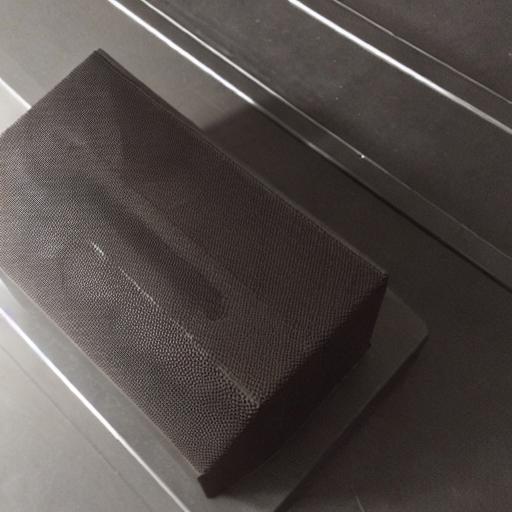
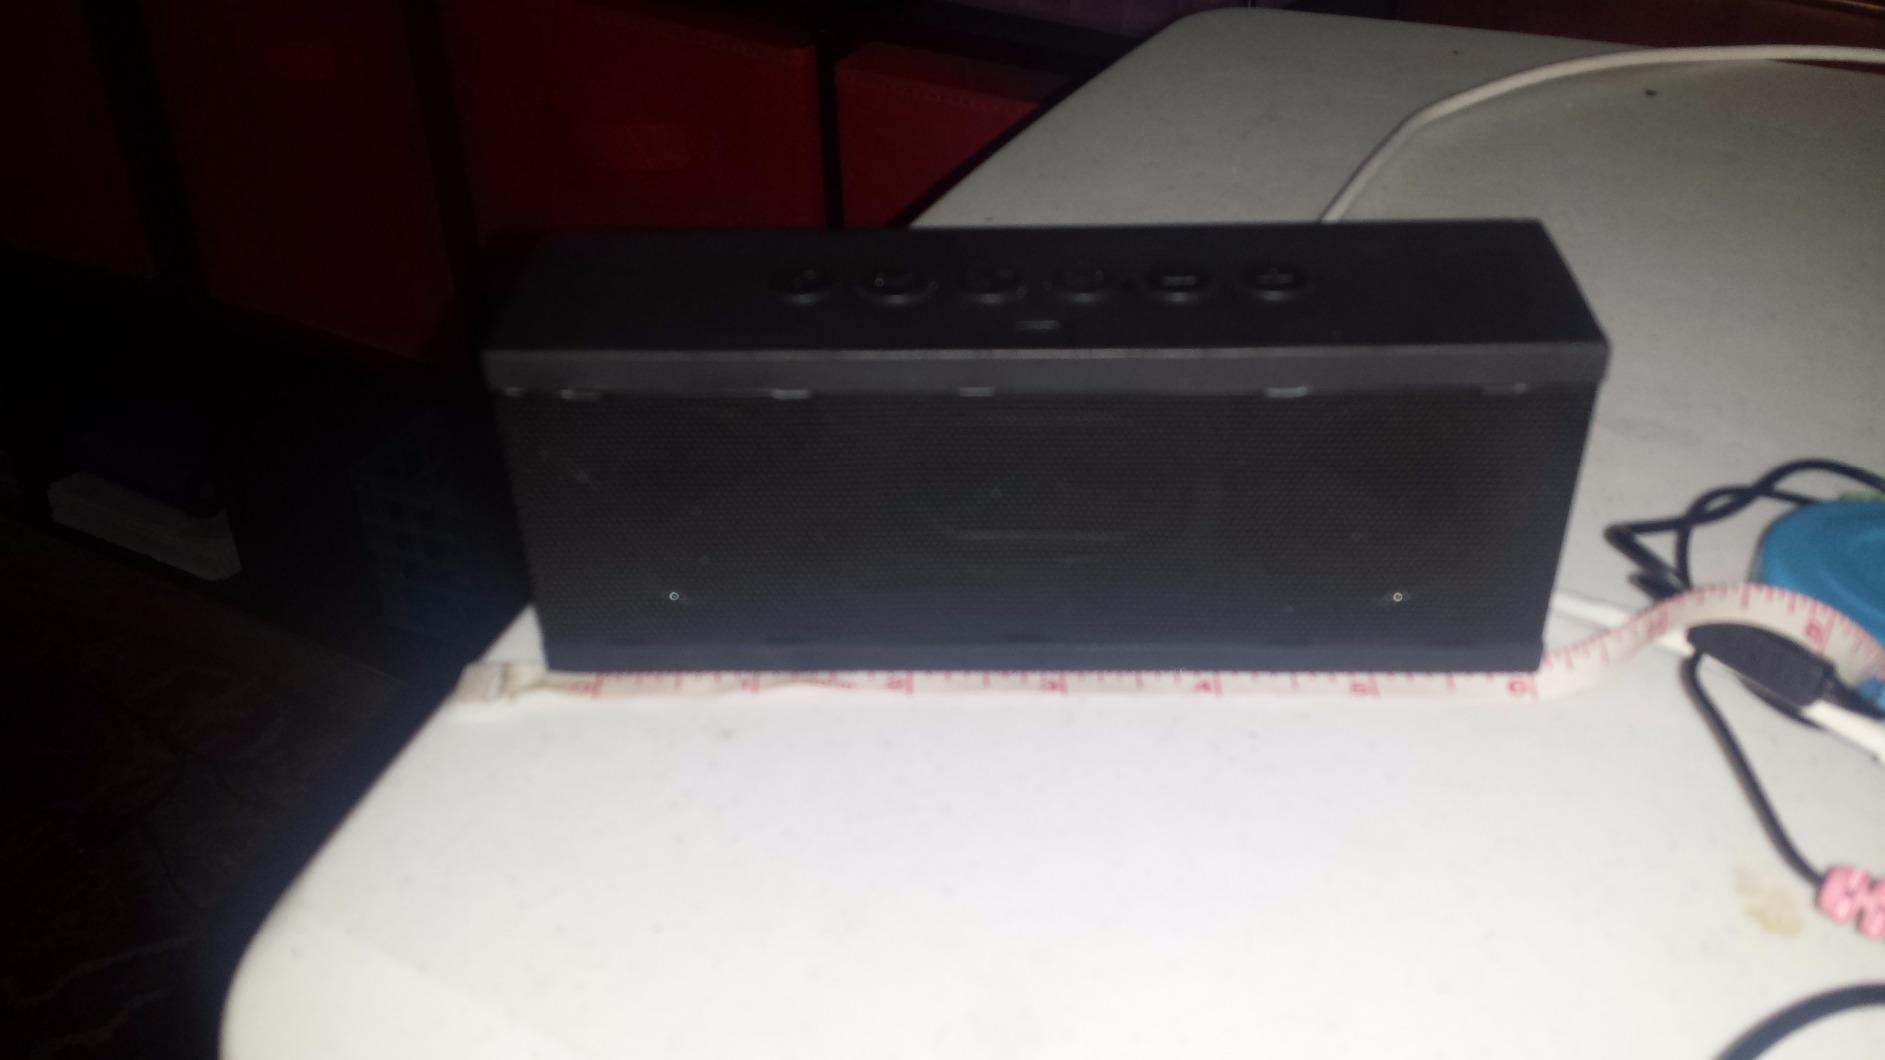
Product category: speaker
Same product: no